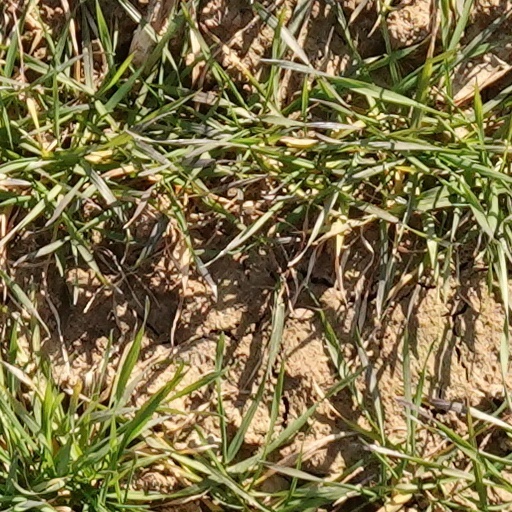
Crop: wheat